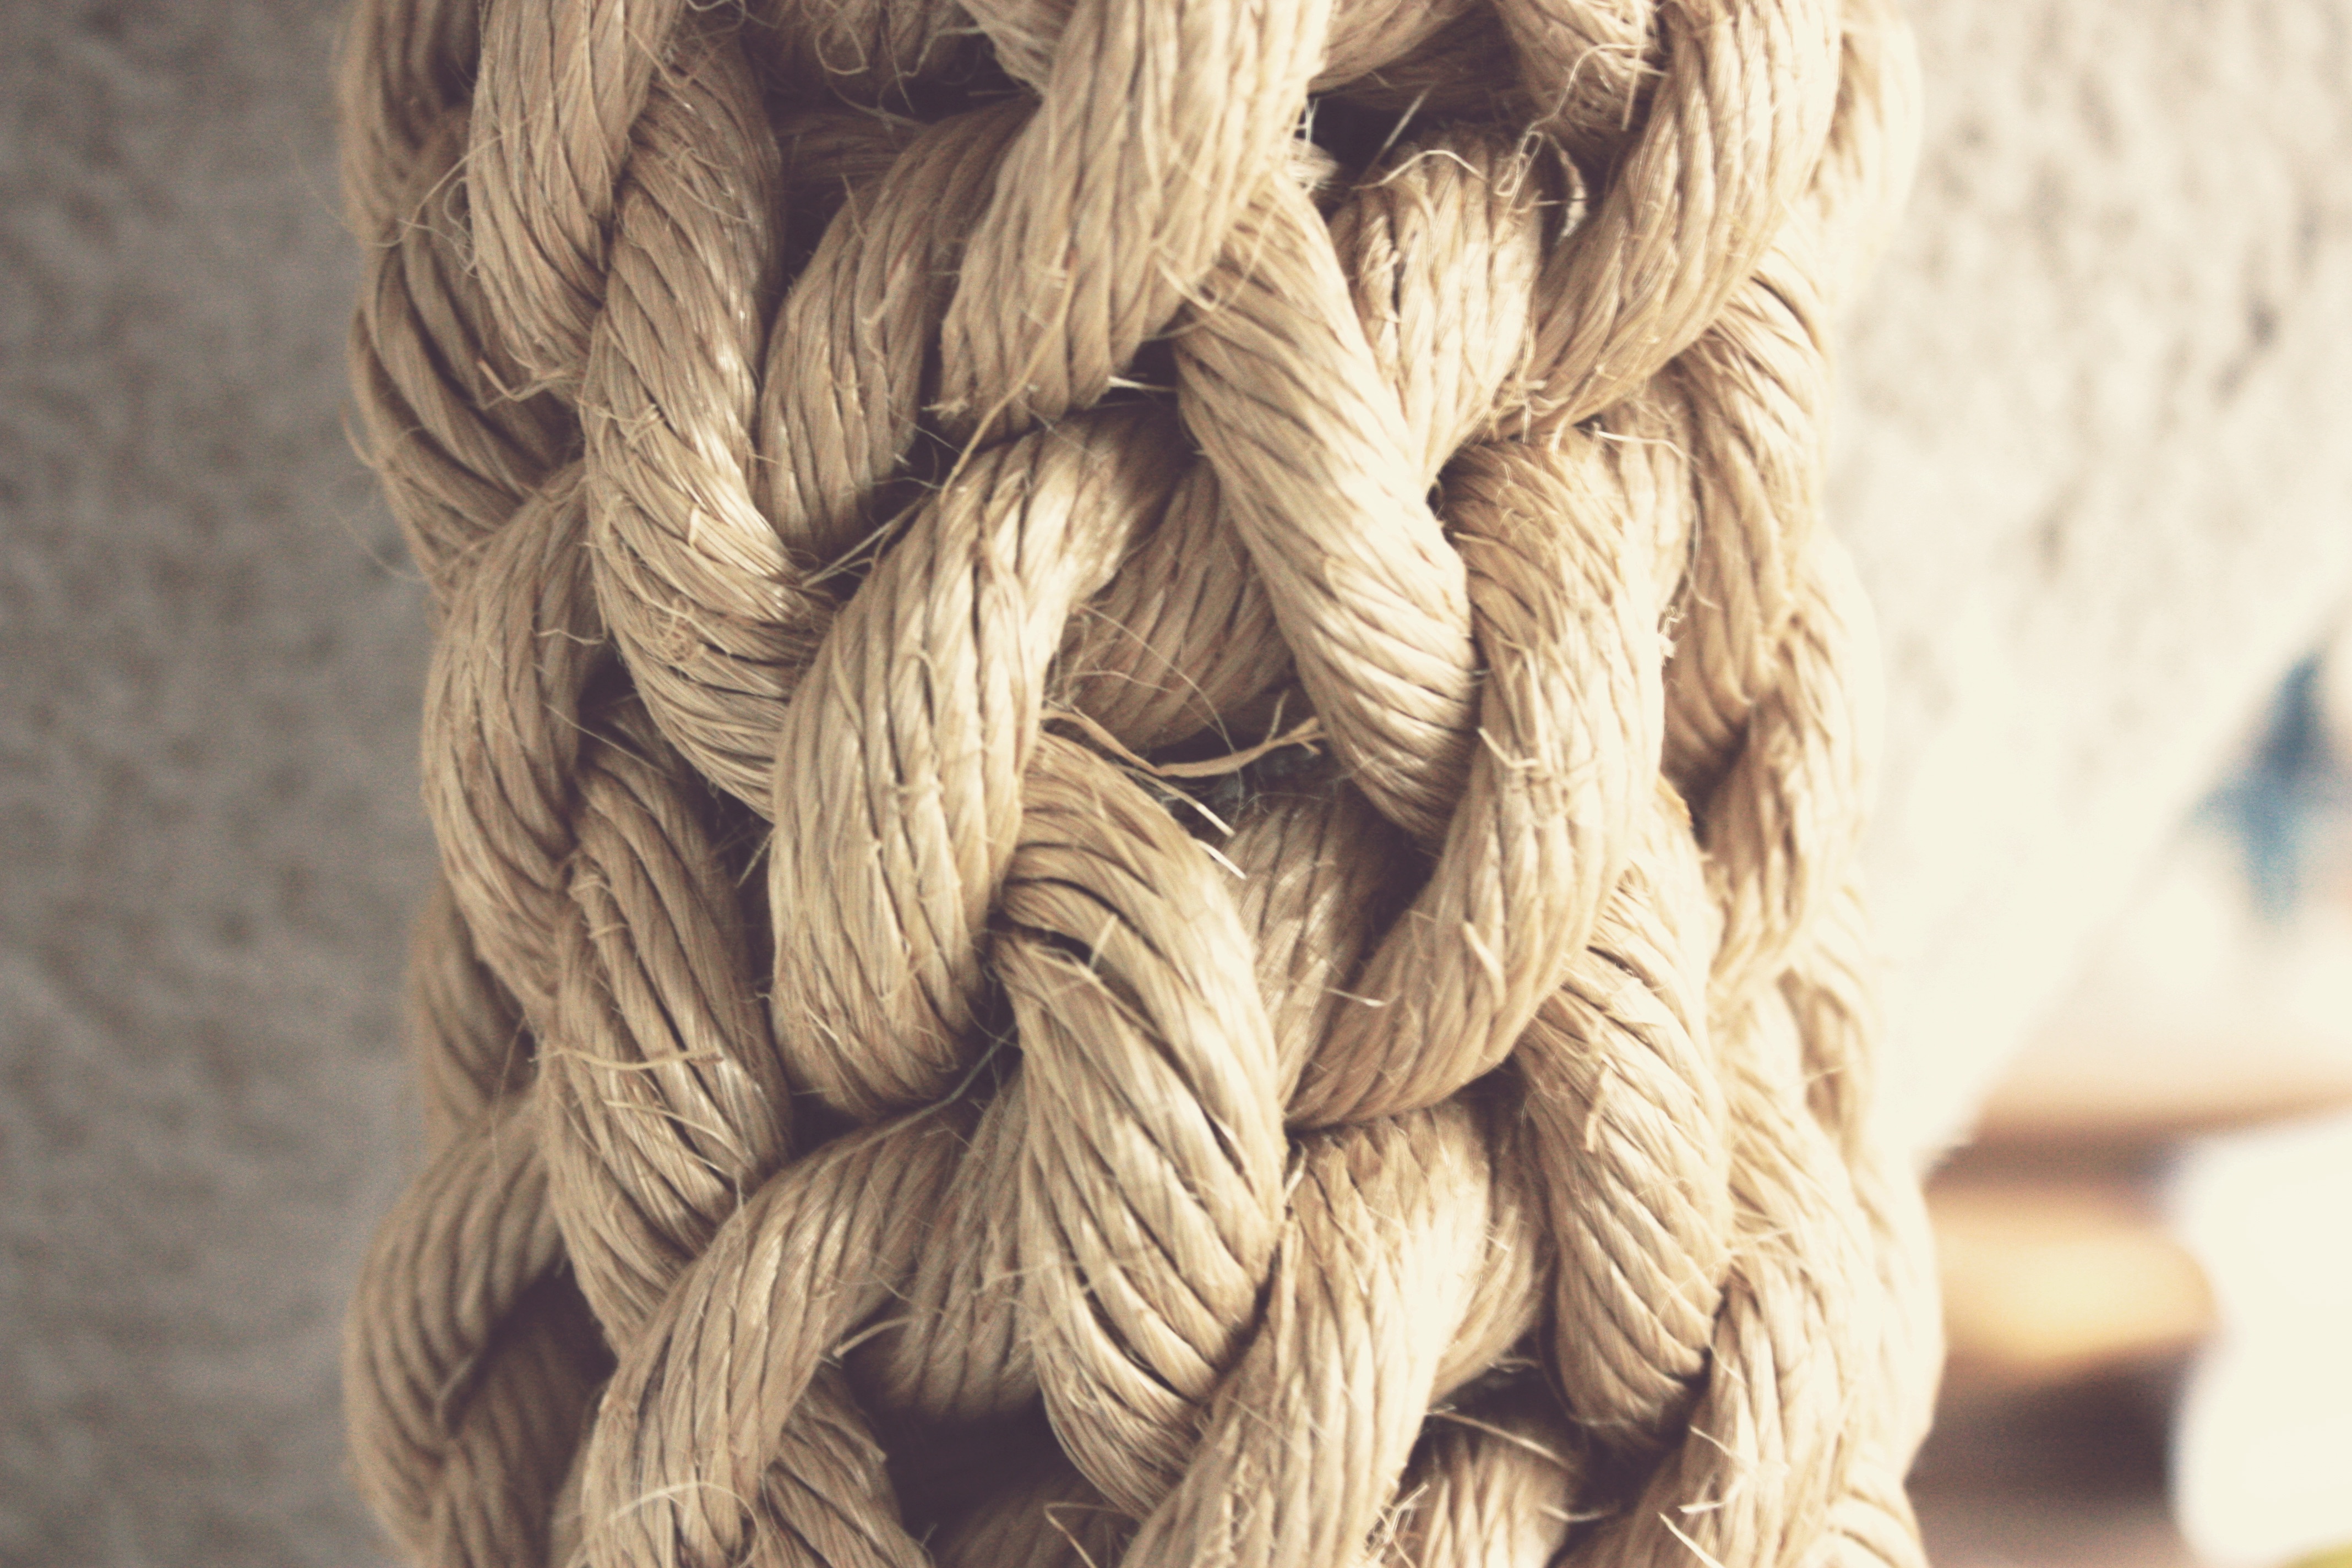
hand, rope, wood, hair, brown, hairstyle, long hair, thread, close up, textile, grass family